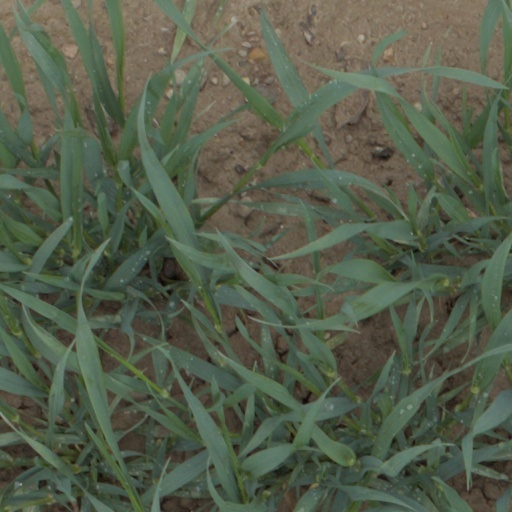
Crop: wheat